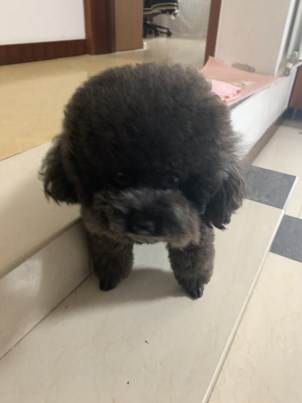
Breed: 7449-n000128-teddy